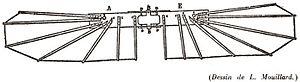
Le charognard, dessin de Louis Maillard